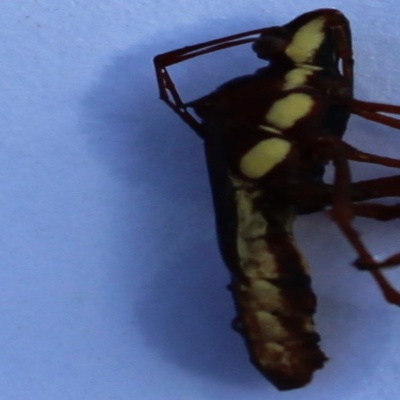
Crop: Maize
Condition: grasshoper